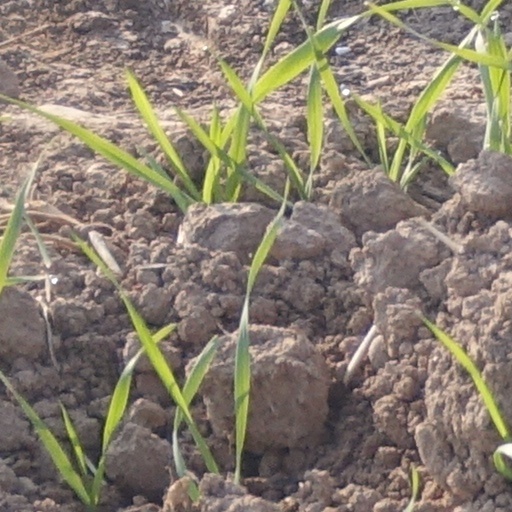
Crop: wheat